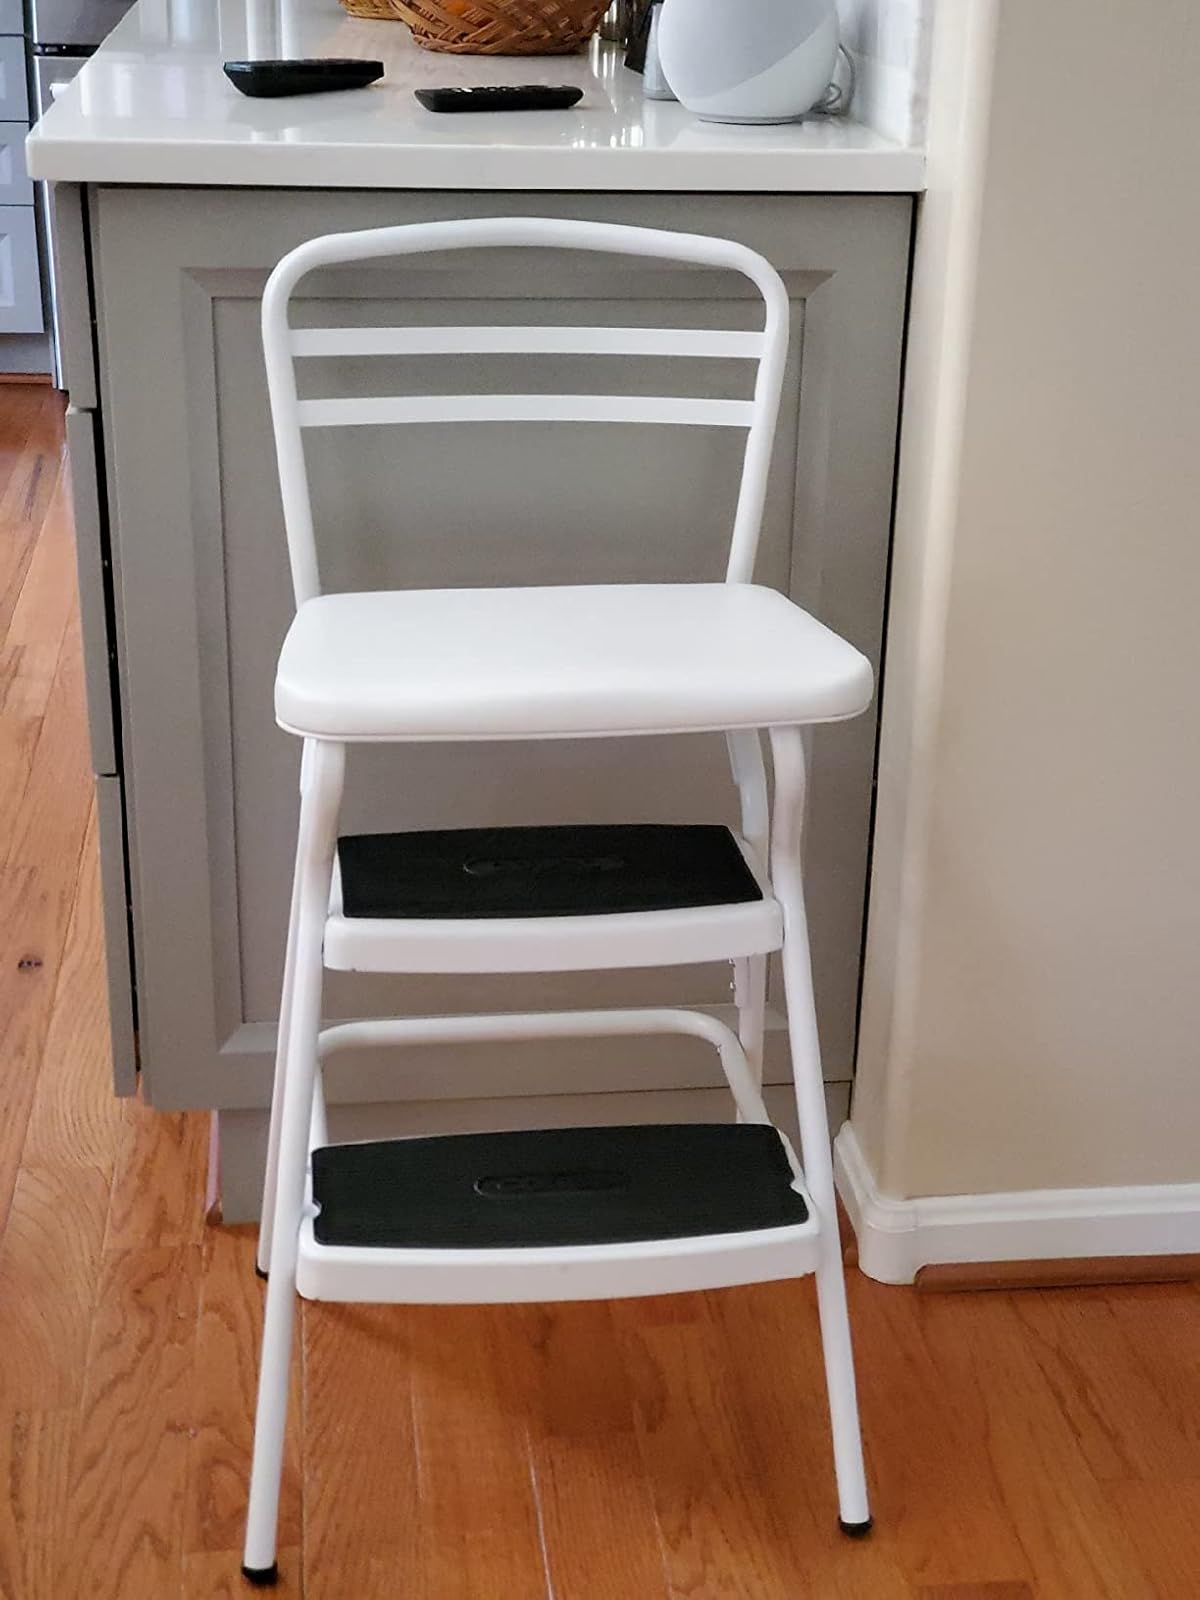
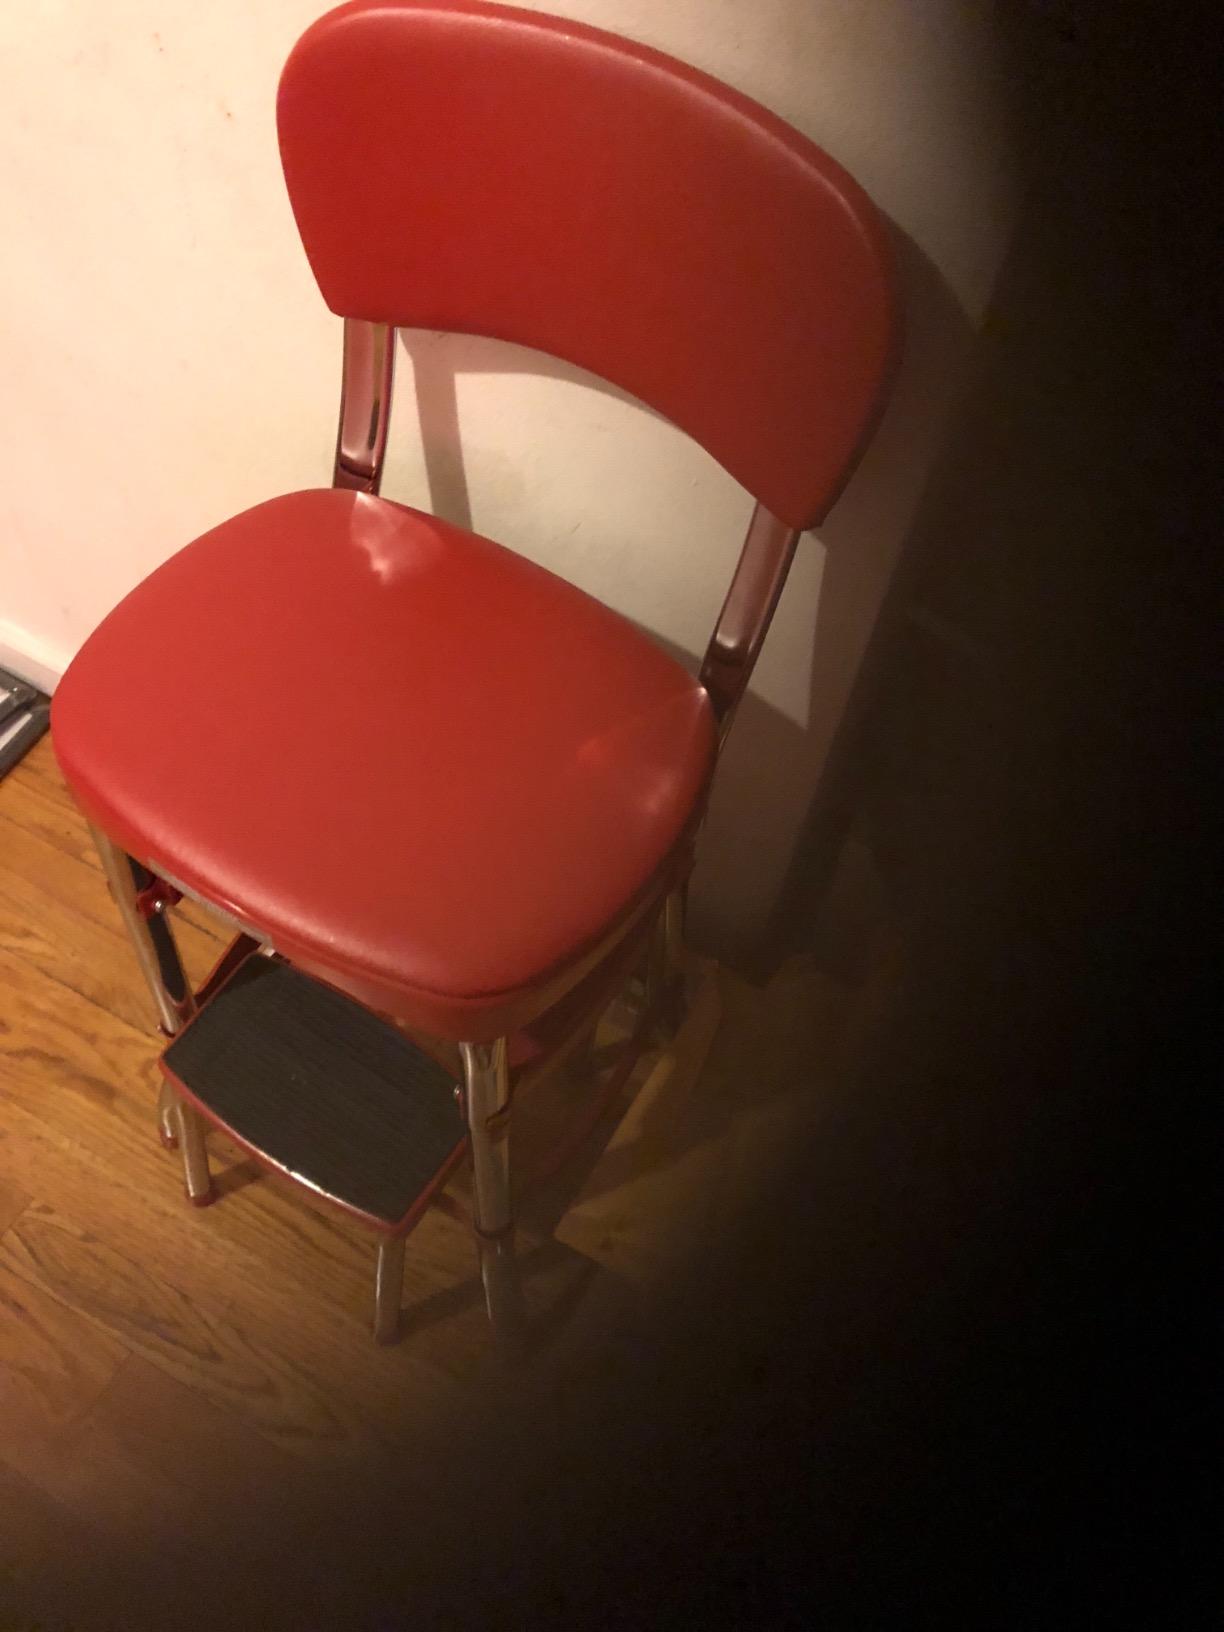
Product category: items_chair
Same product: no